Dirndl

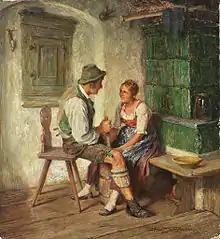
Painting by Hermann Kauffmann (1808–1889), (Couple courting while churning butter)

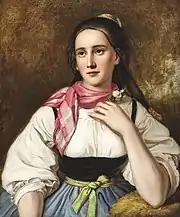
Painting by Johann Baptist Reiter (1813–1890), "Frau in oberösterreichischer Tracht" (Woman in folk costume from Upper Austria)

As antithesis to the dominance of French fashion, in the early 19th century a movement to study and preserve the traditional costumes of the rural populations developed in many European countries. Examples of this movement outside the German-language sphere include the Highland romantic revival in Scotland, the Danish folklore movement and the Bunad movement in Norway. In German-speaking countries, the movement was known as the (Tracht movement), and resulted in initiatives to study and promote folk costumes, including the dirndl. The folk costume movement is one aspect of national romanticism, and part of the more widespread Romantic movement of the early 19th century.